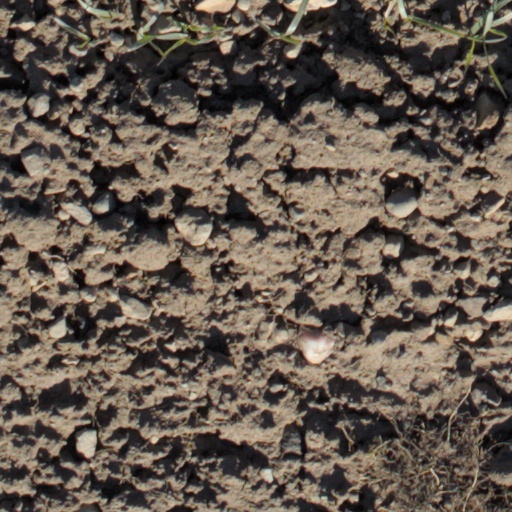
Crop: wheat